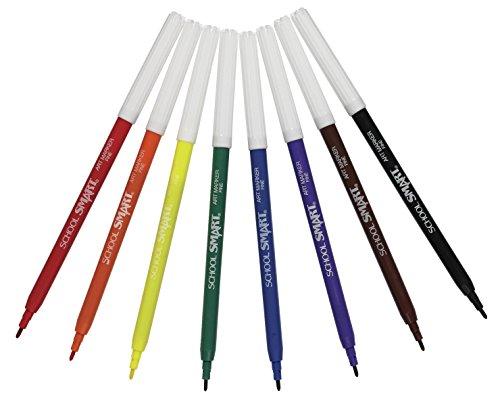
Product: School Smart Conical and Fineline Watercolor Combo Marker Pack - Pack of 192-12 Each of 8 Assorted Colors - 086417
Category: Toys & Games | Arts & Crafts
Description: Sold as a Pack of 192.
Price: $28.80
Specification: ASIN:B003U6P6G4|ShippingWeight:4.3pounds|DateFirstAvailable:January1,2008